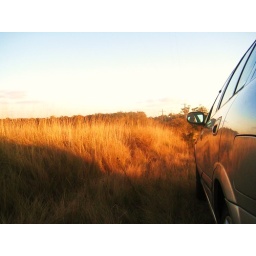
Beside the ever orange-ing rail line past Mt. Victoria in the blue mountains